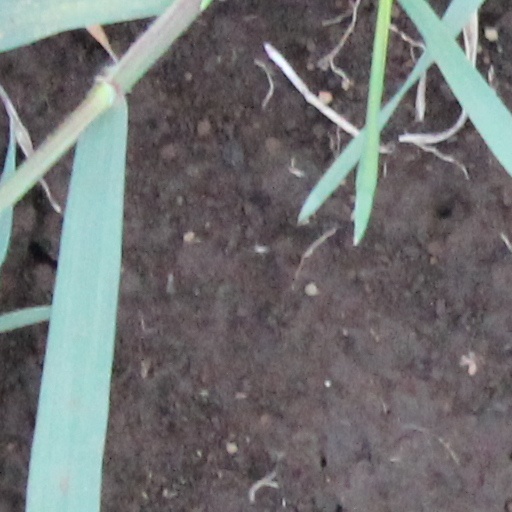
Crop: wheat